Majhgawan

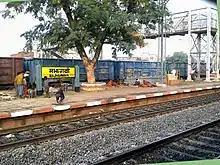
Majhgawan Railway Station

The Majhgawan Railway Station is part of the Manikpur-Katni rail route. Patna-Lokmanya Tilak Express, Jabalpur-Nizamuddin Mahakoshal Express, Chitrakoot Express and Bina - Katni Passenger, Indore - Howrah Shipra Express, Bhopal - Howrah Express, Chhapra Express, Darbhanga - Bangalore Bagmati Express are the main train connections. The closest international airport is in Khajuraho and domestic airport is located at Jabalpur. The Satna-Chitrakoot highway passes from Majhgawan, which benefits to the peoples lived here.